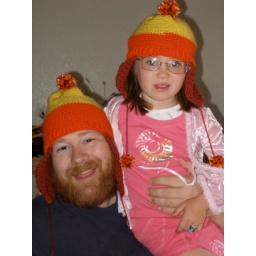
I made all three of of replica's of Jayne's hat from the TV series Firefly. We're all brown coats around here!